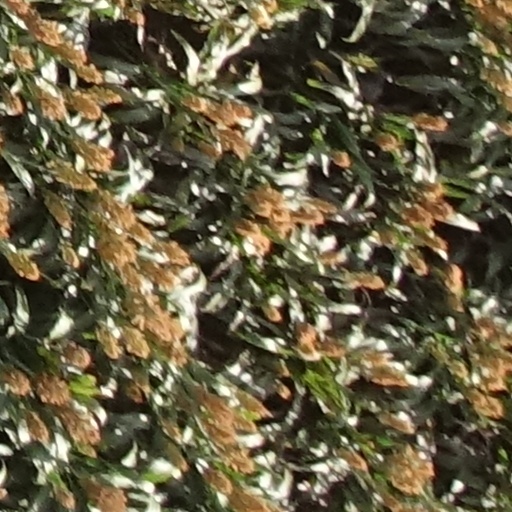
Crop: sorghum